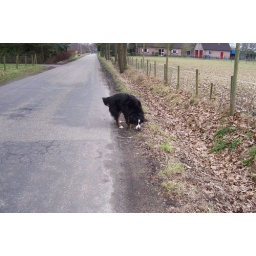
95-On a bike ride in the country this nice dog came along, hoogland